Triple-A Classic

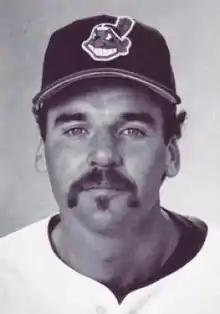
Tom Waddell struck out the final batter in Indianapolis' Game Six series victory.

The Indianapolis Indians qualified for the 1988 Triple-A Classic by winning the AA championship over the Omaha Royals, 3–1. The Rochester Red Wings won the IL championship and a series berth by defeating the Tidewater Tides, 3–1. The first three games were to be held at Rochester's Silver Stadium, while the remaining games were to be played at Indianapolis' Owen J. Bush Stadium.